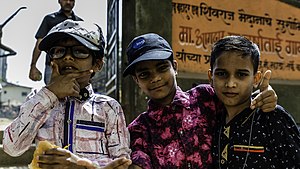
Dharavi
Young as they are they already face life's many diffulties. If they do not do well in school they are trapped in poverty. These boys are posing in front of a small school inside the Dharavi slum.
Young as they are they already face life's many diffulties. If they do not do well in school they are trapped in poverty. These boys are posing in front of a small school inside the Dharavi slum.
Dharavi er et distrikt i den centrale del af Mumbai, Indien og er et af verdens største og mest koncentrede slumkvarterer. På et areal på omkring 2,3 km² bor over en halv million mennesker; ved den sidste optælling i 1986 taltes en befolkning på 530.000 mennesker, i 2004 blev antallet af indbyggere anslået til mindst 600.000.